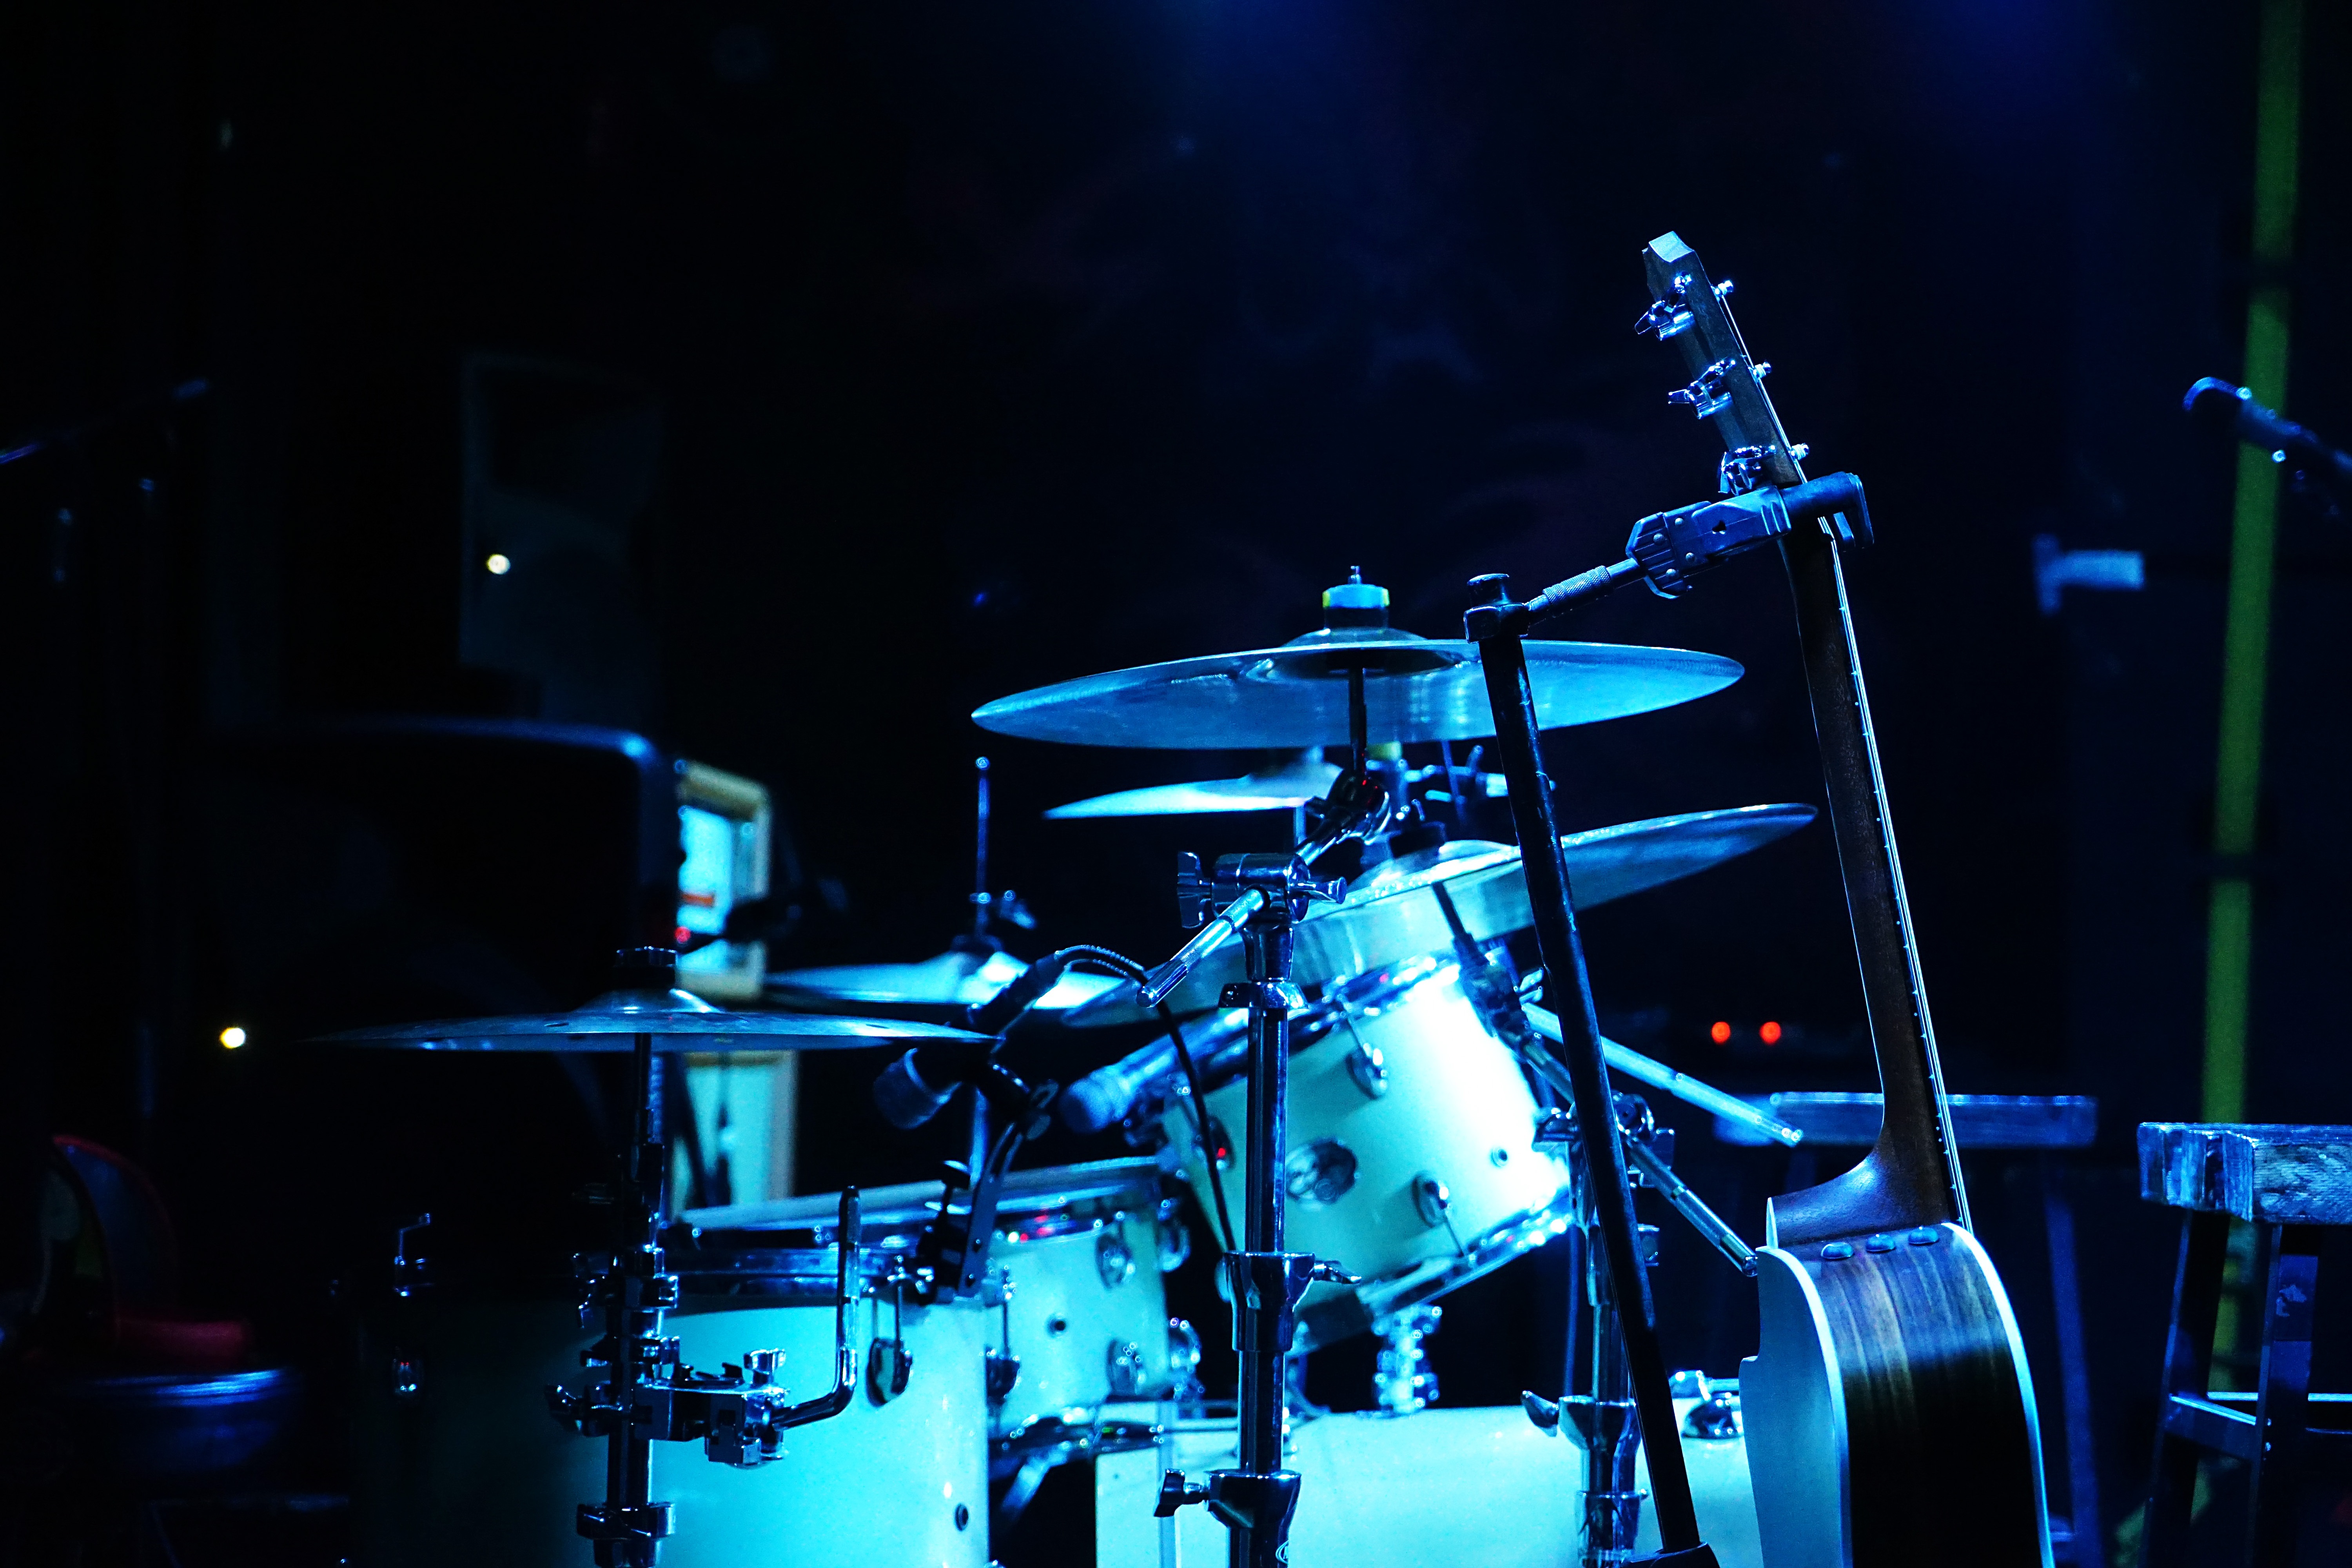
music, concert, microphone, musician, drum, percussion, stage, performance, drums, drummer, site, entertainment, performing arts, rock concert, skin head percussion instrument